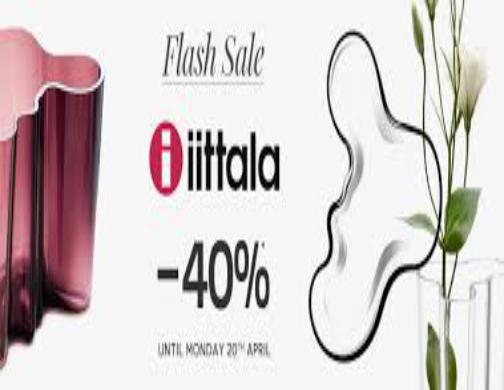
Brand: IITTALA
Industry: Necessities